Richard Barton

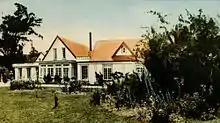
View of the Barton Manor in 1933. Caption underneath reads: "The Manor House, Trentham, home of the Barton family from 1842".

On his estate Barton built one of the first European style houses in the Hutt Valley which was heavily extended throughout the 19th century. It was described as having a sloping roof with long dormer windows.